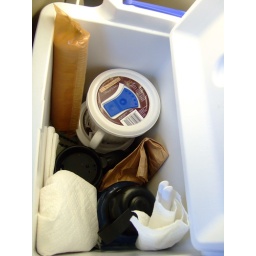
we decided to have breakfast in the car since we need to go to church early..